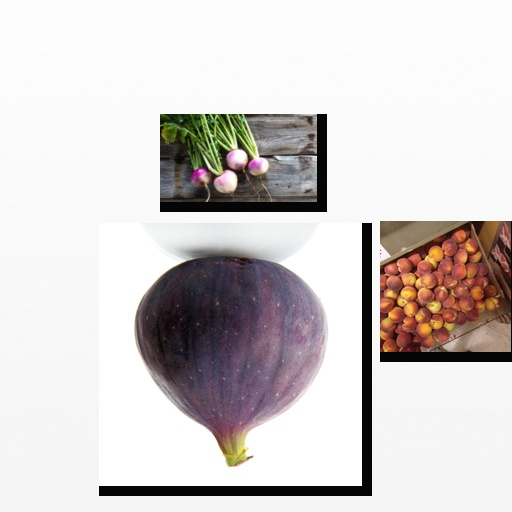
Food items: turnip, fig, peach